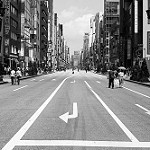
Label: B & W